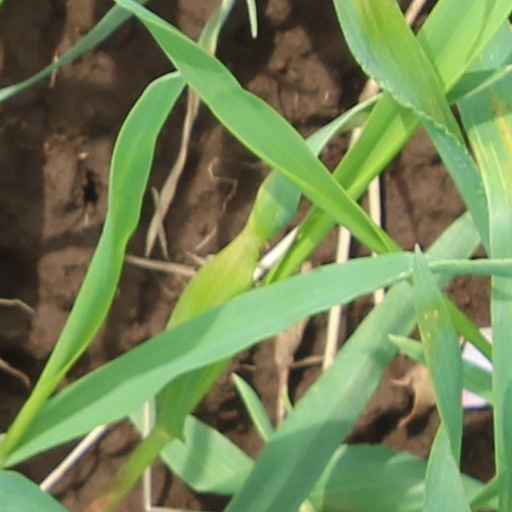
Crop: wheat